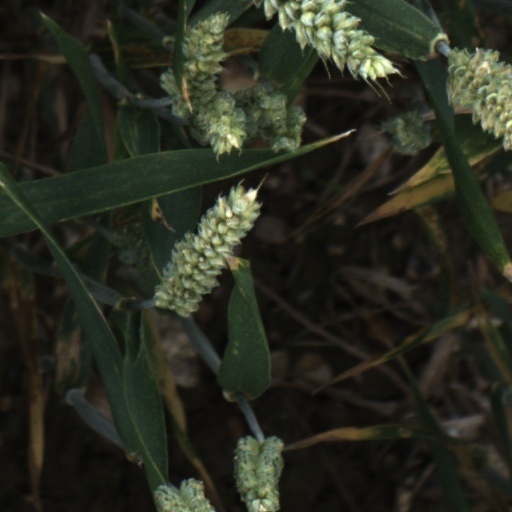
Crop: wheat